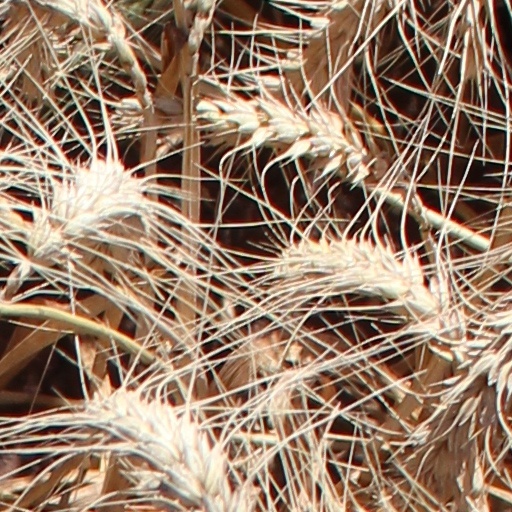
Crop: wheat